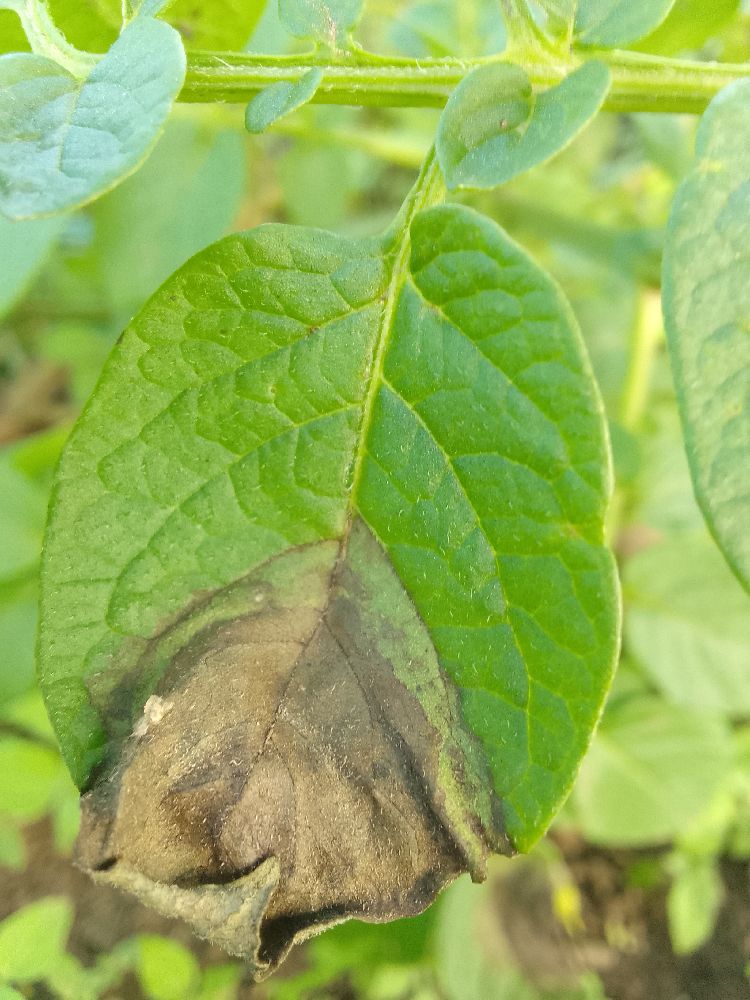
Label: Late blight